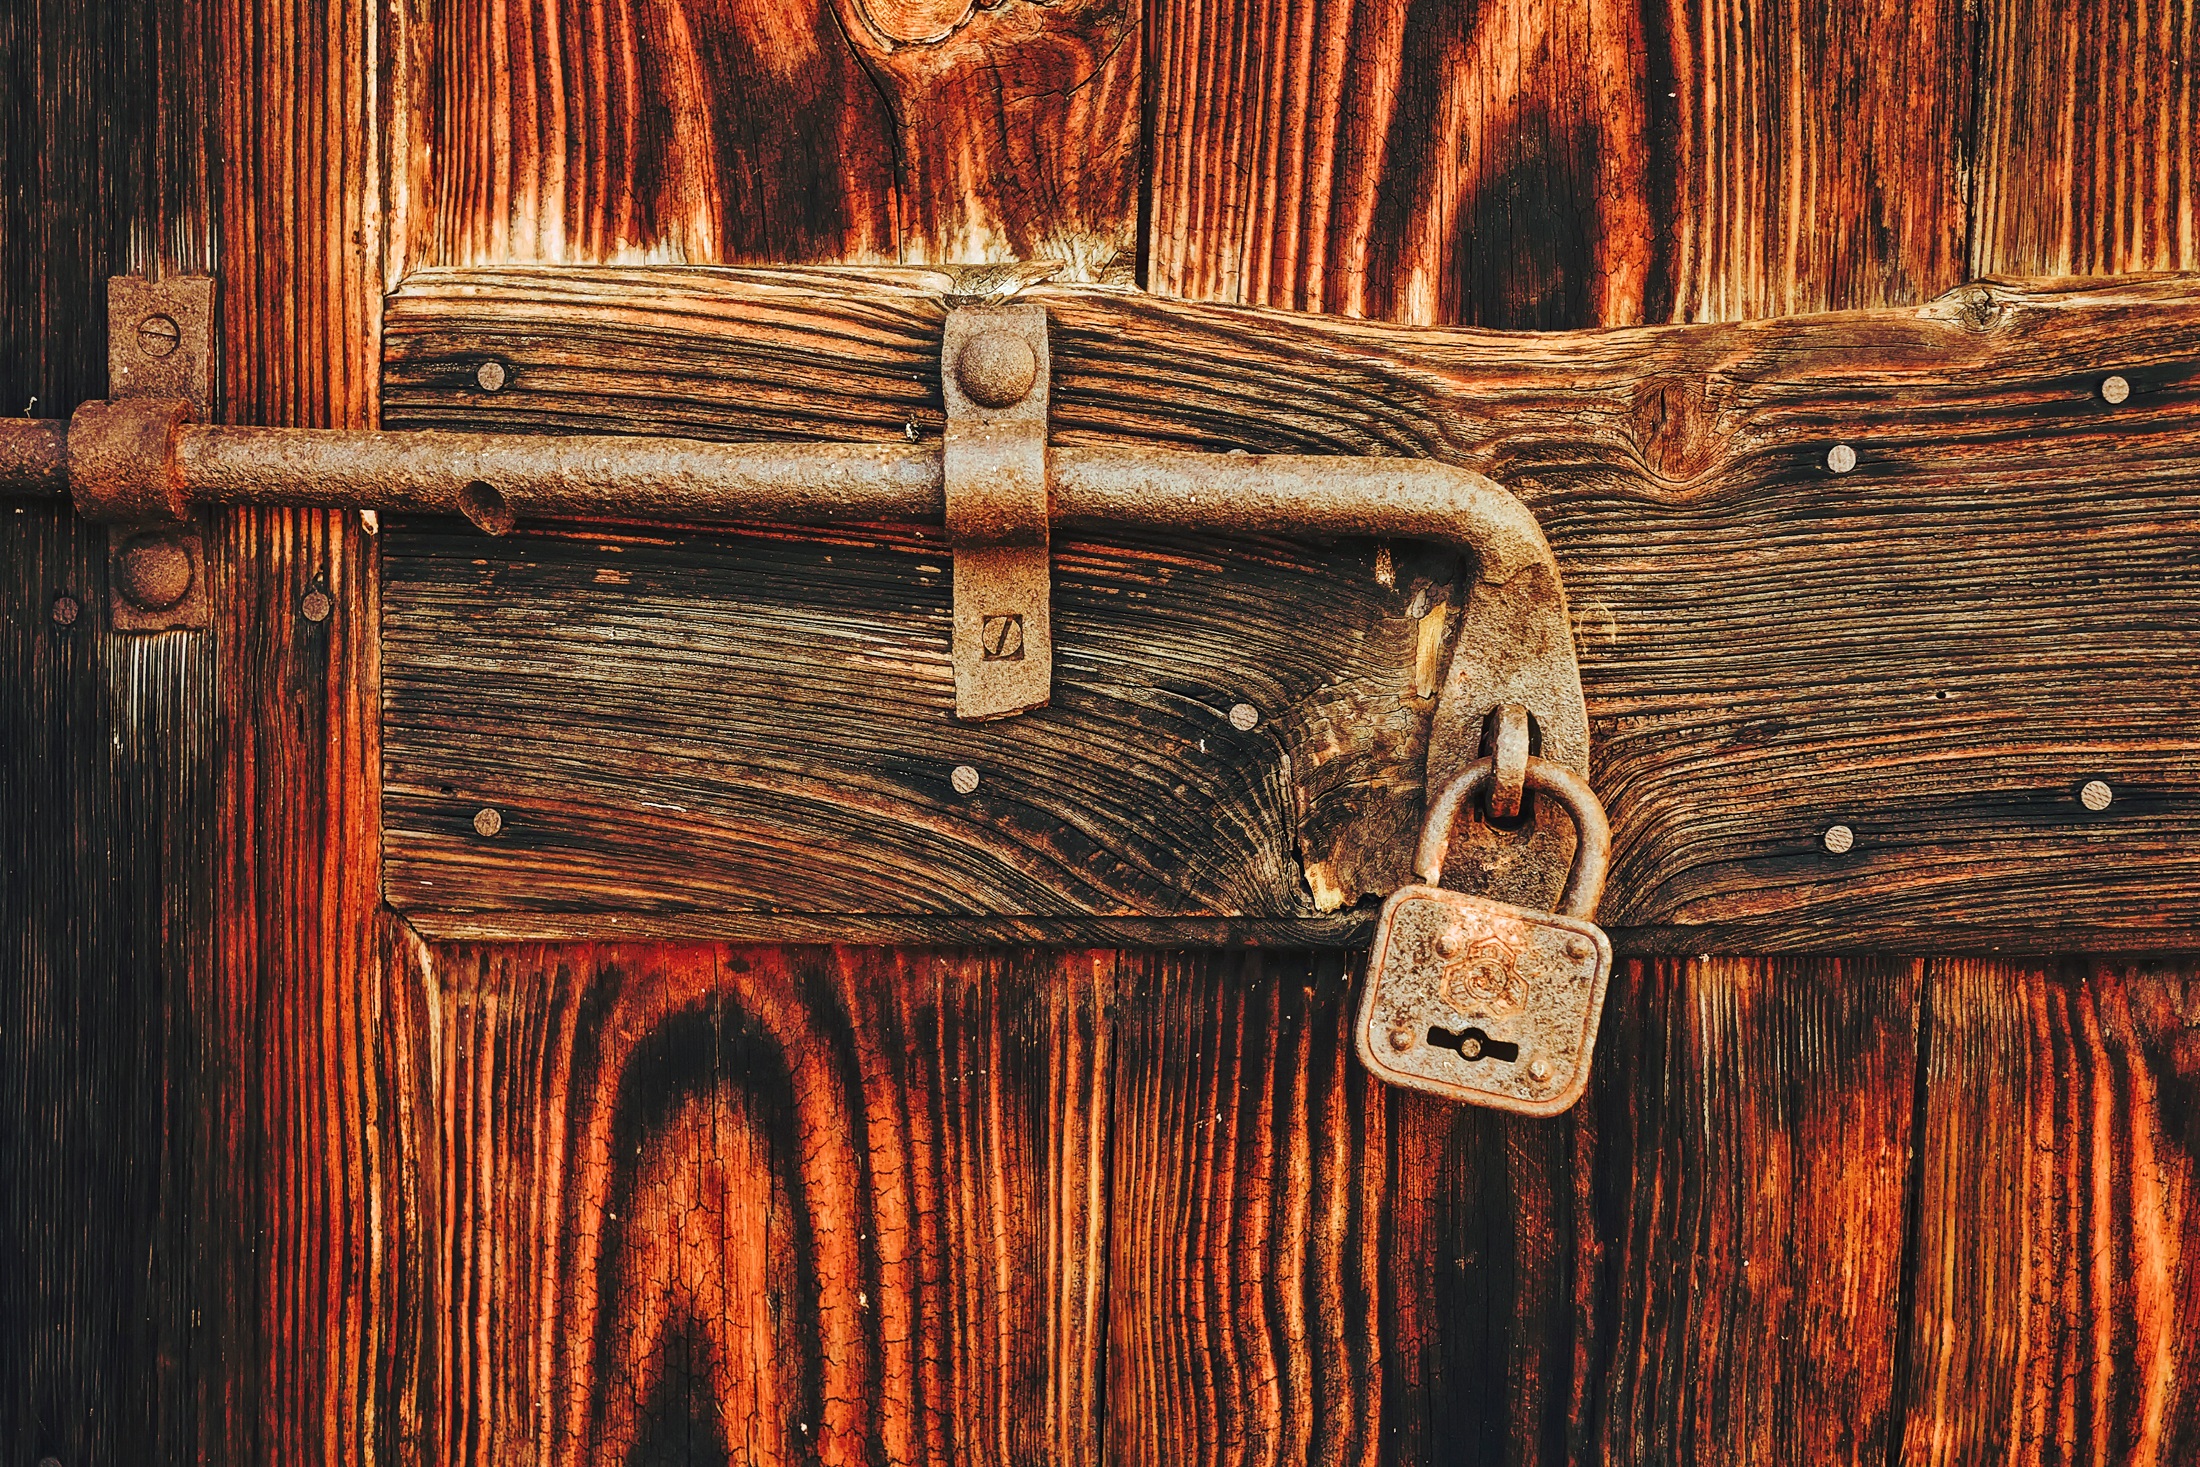
wood, vintage, antique, texture, old, rust, macro, closeup, door, still life, security, doorway, padlock, hdr, wooden, lock, locked, wood stain, latched